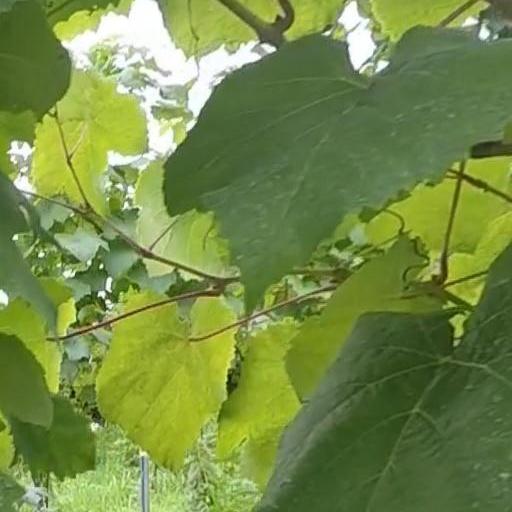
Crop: grape